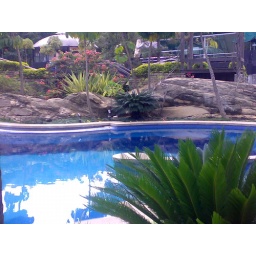
The blue pool reflecting the sky above